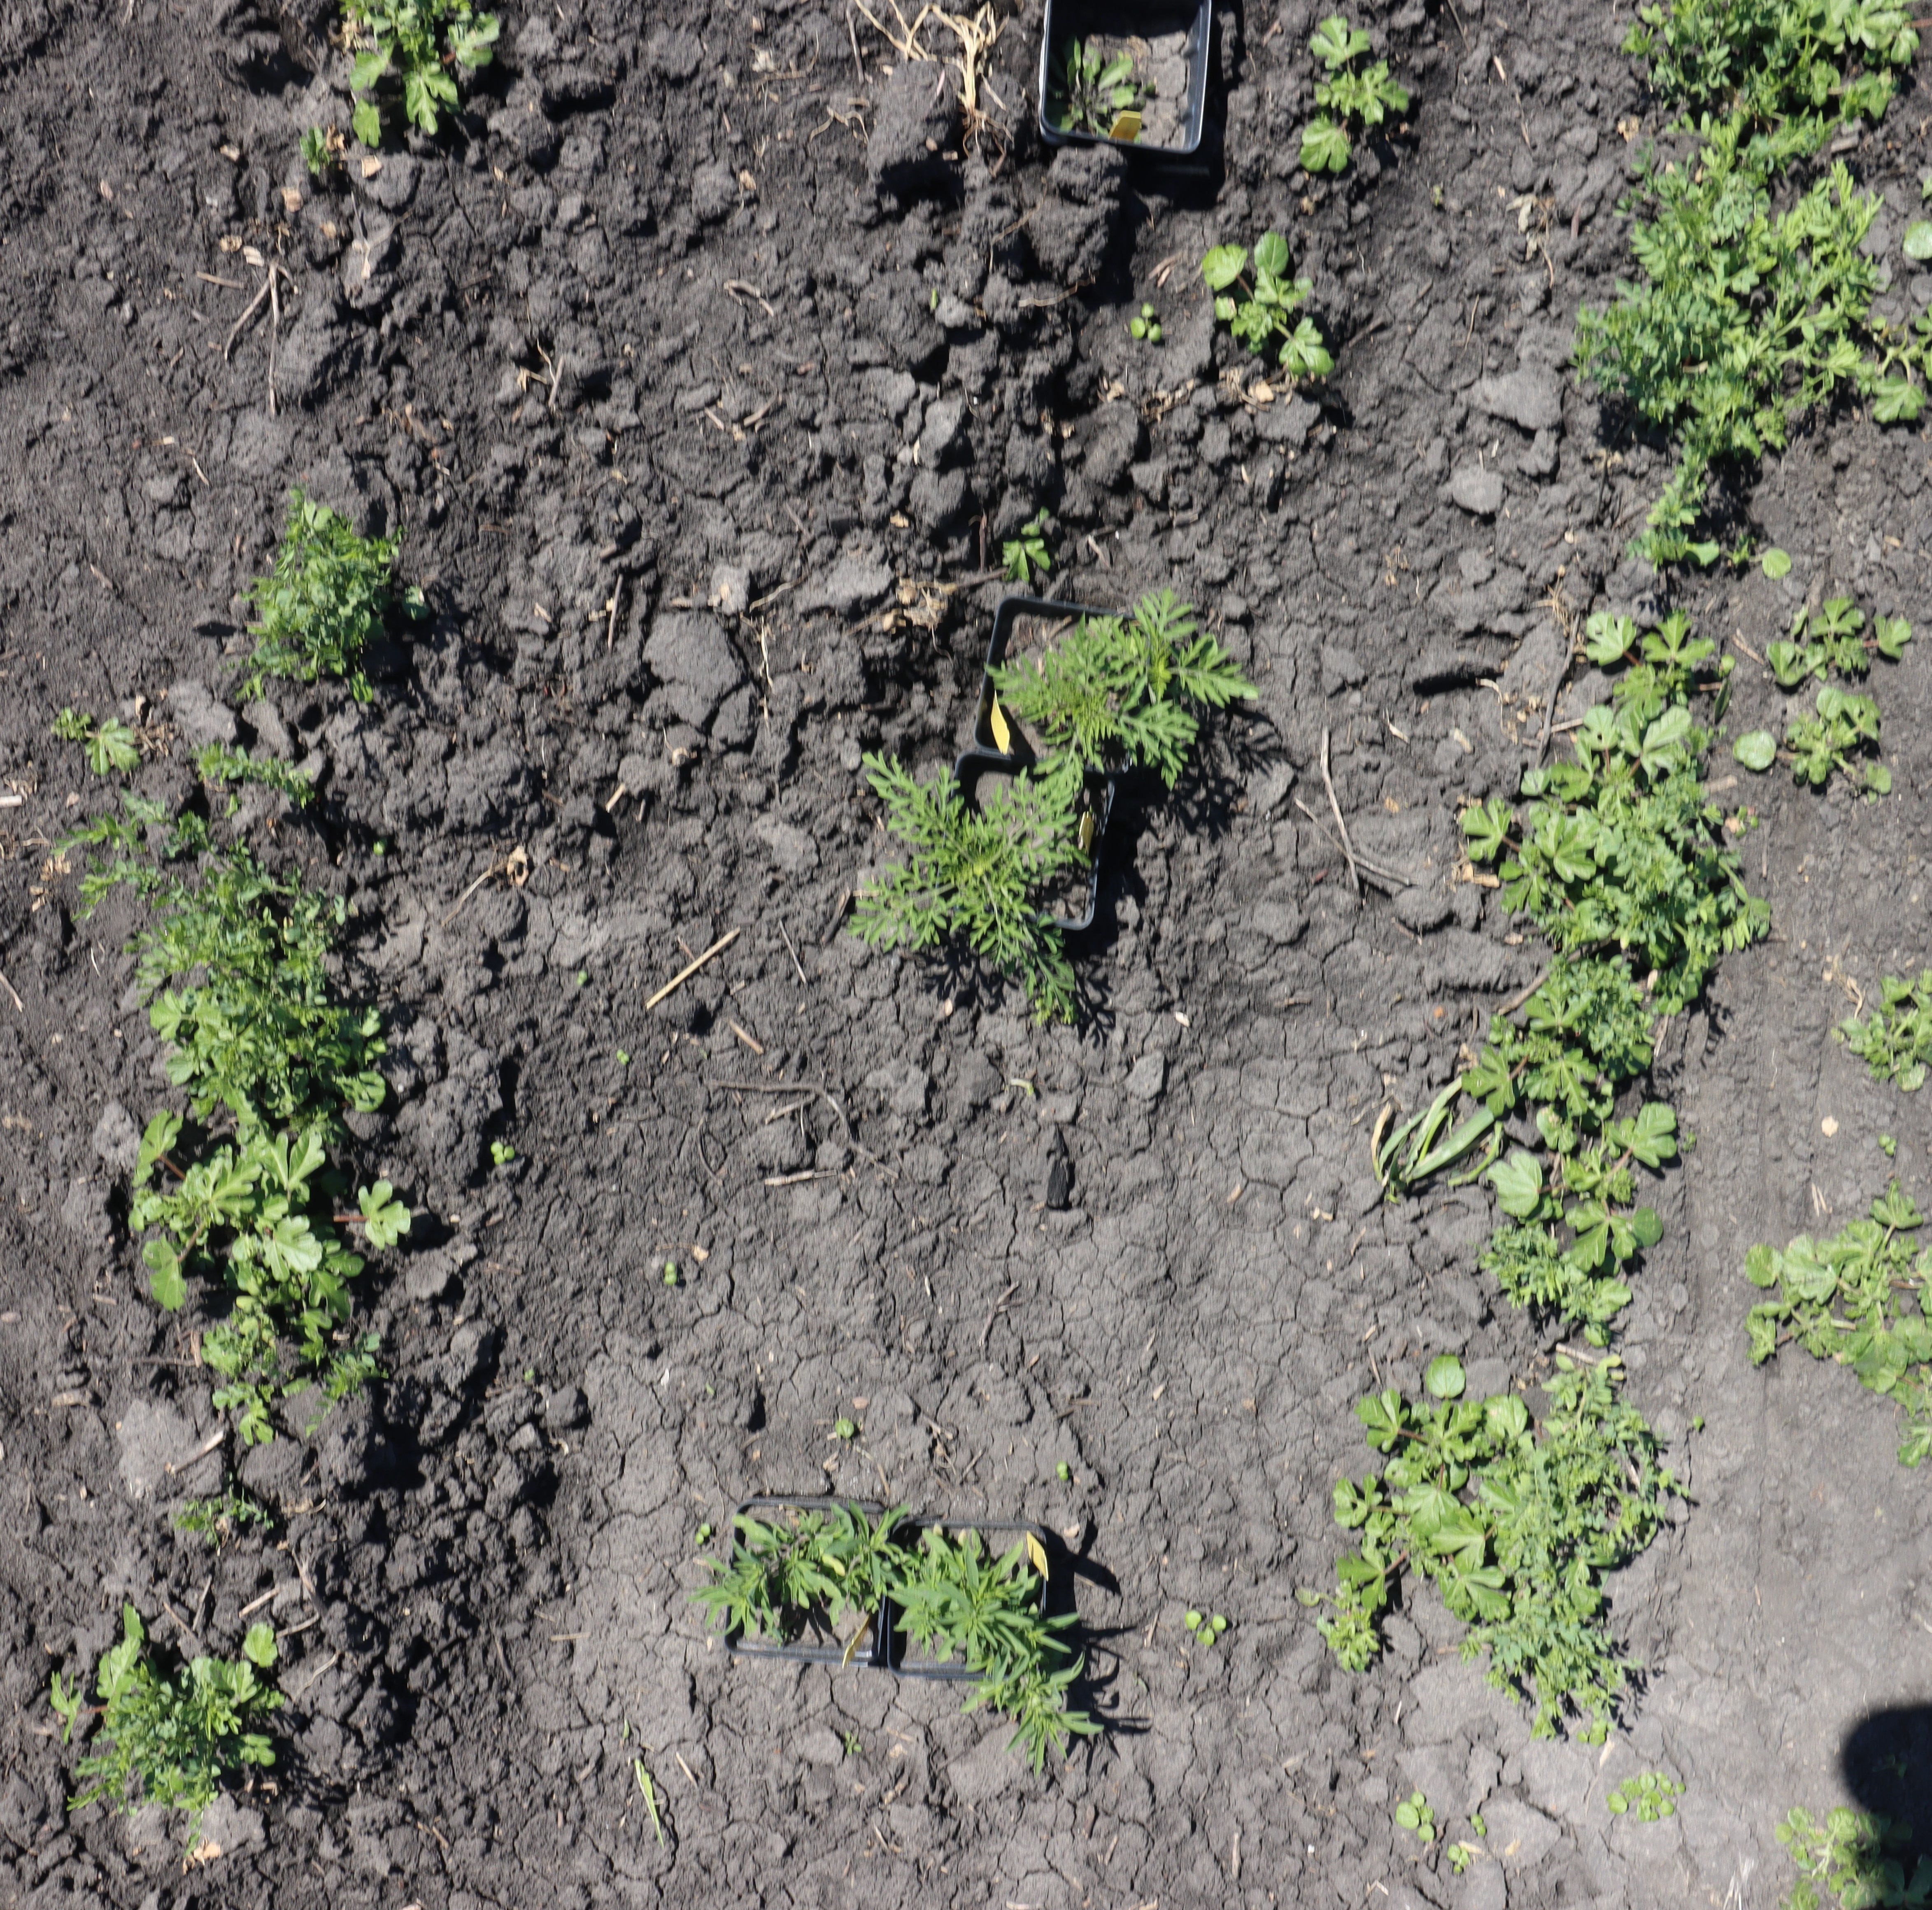
Crop: Lentil
Objects: Kochia, Kochia, Lentil, Lentil, Lentil, Lentil, Lentil, Lentil, Lentil, Horseweed, Horseweed, Horseweed, Lentil, Lentil, Lentil, Lentil, Lentil